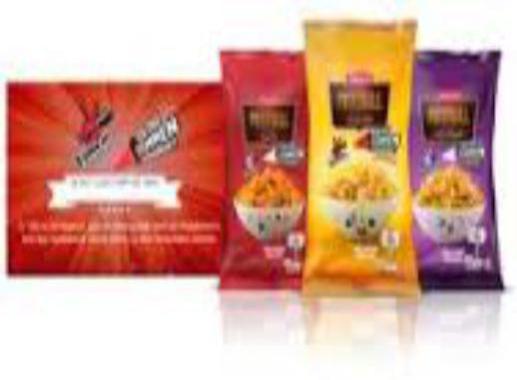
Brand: maarud
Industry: Food